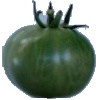
Label: Tomato not Ripened 1